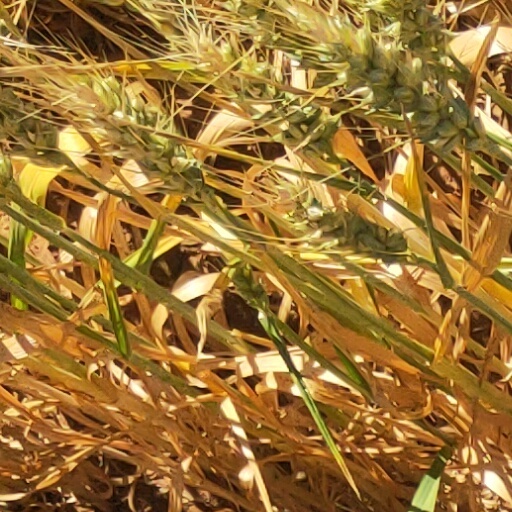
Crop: wheat